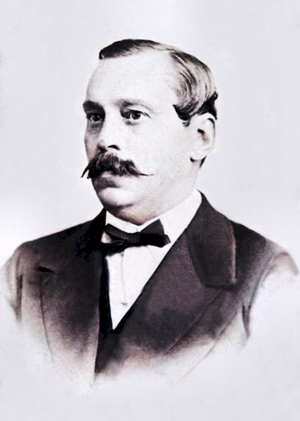
Ceci est la liste des chefs du gouvernement du duché de Bucovine à l'époque du règne de la monarchie de Habsbourg.